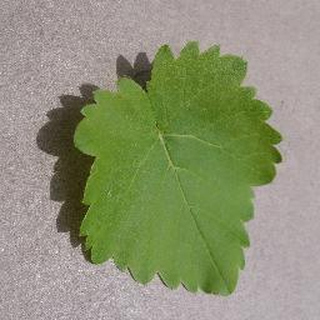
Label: healthy_grape